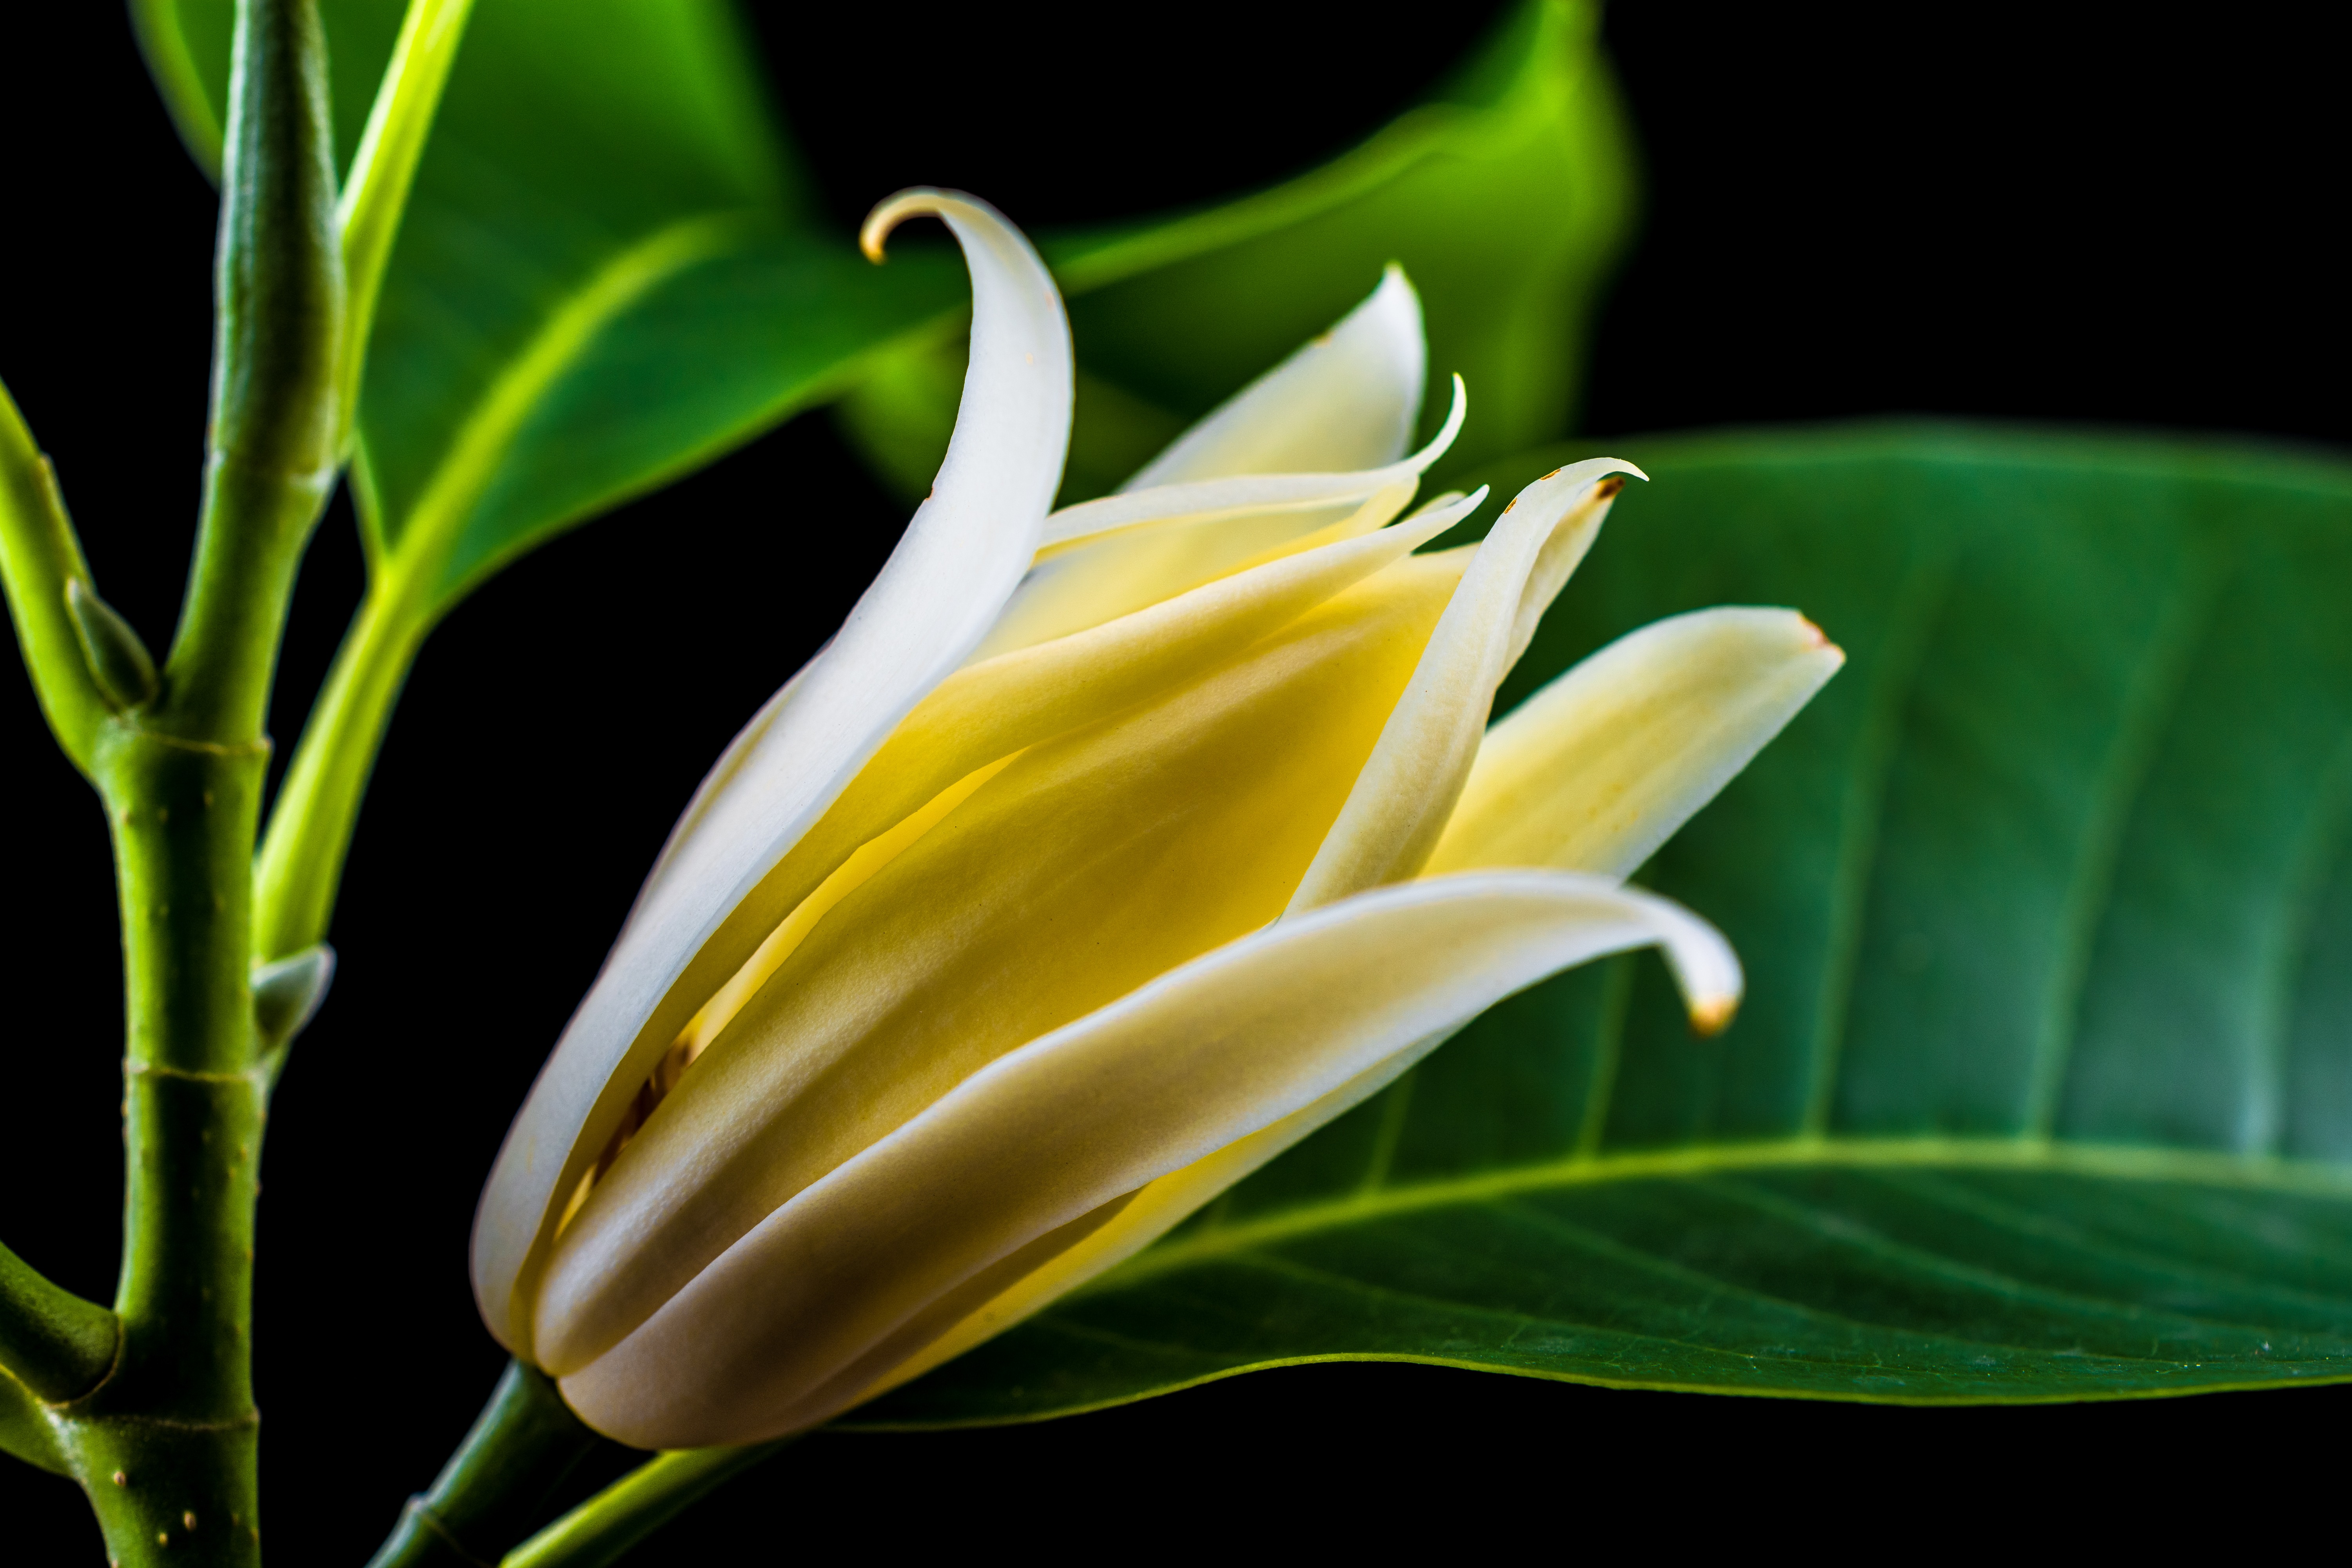
blossom, plant, leaf, flower, petal, bloom, green, botany, yellow, flora, close up, lily, arum, macro photography, flowering plant, white yellow, plant stem, land plant, michelia champaca